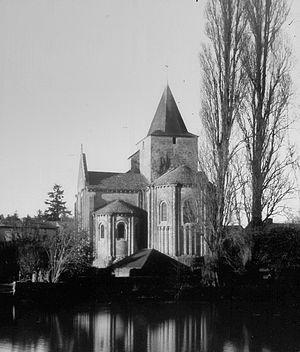
sténopé
L'église Saint-Jean-Baptiste est une église catholique située à Jazeneuil, en France.